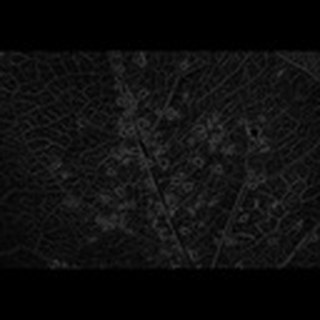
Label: cotton_aphids